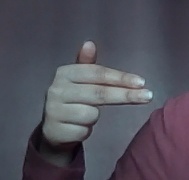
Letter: ghain